Anthony Holmead Archeological Site

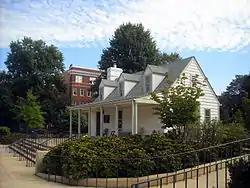

Anthony Holmead Archeological Site, at Mitchell Park, is a historic site located at 1801 23rd Street, Northwest, Washington, D.C., in the Sheridan-Kalorama neighborhood.